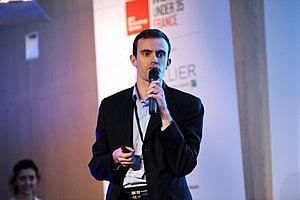
Matthieu Claybrough, un fondateur de Donecle, à la remise des prix du MIT Technology Review. (Atelier BNP Paribas)